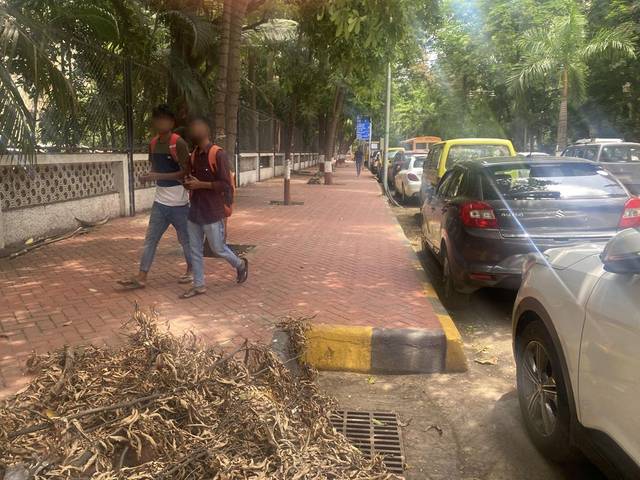
Region: India
Coordinates: 19.05, 72.829